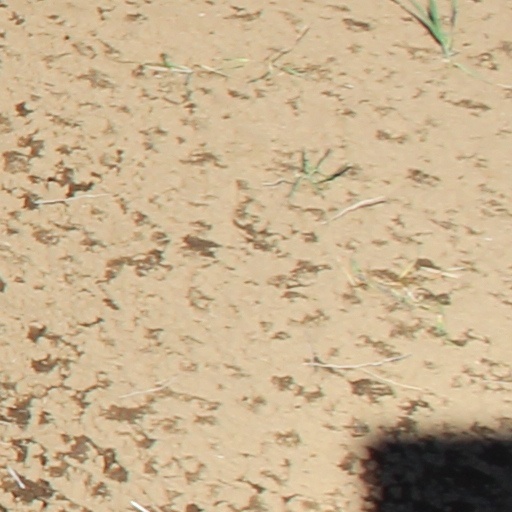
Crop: wheat